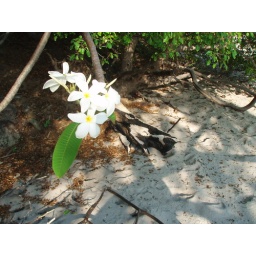
A lone flower growing on a tree that was struck by lightening on the beach at Playa Flamingo.